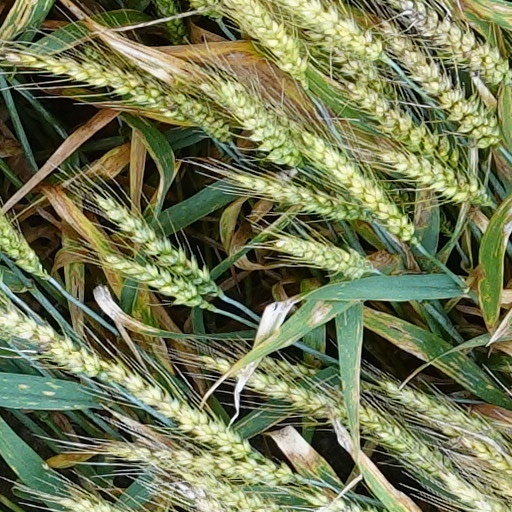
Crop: wheat